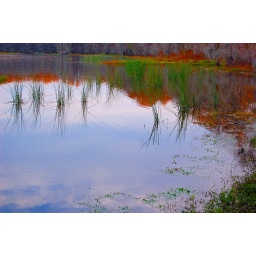
Wading bird in lake grass. Gainesville, Florida.